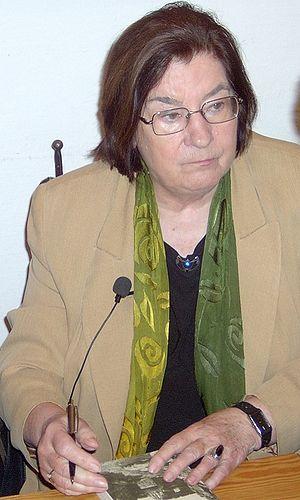
Christa Wolf, née Christa Ihlenfeld le 18 mars 1929 à Landsberg-sur-la-Warthe alors en Allemagne et morte le 1ᵉʳ décembre 2011 à Berlin, est une romancière et essayiste allemande.